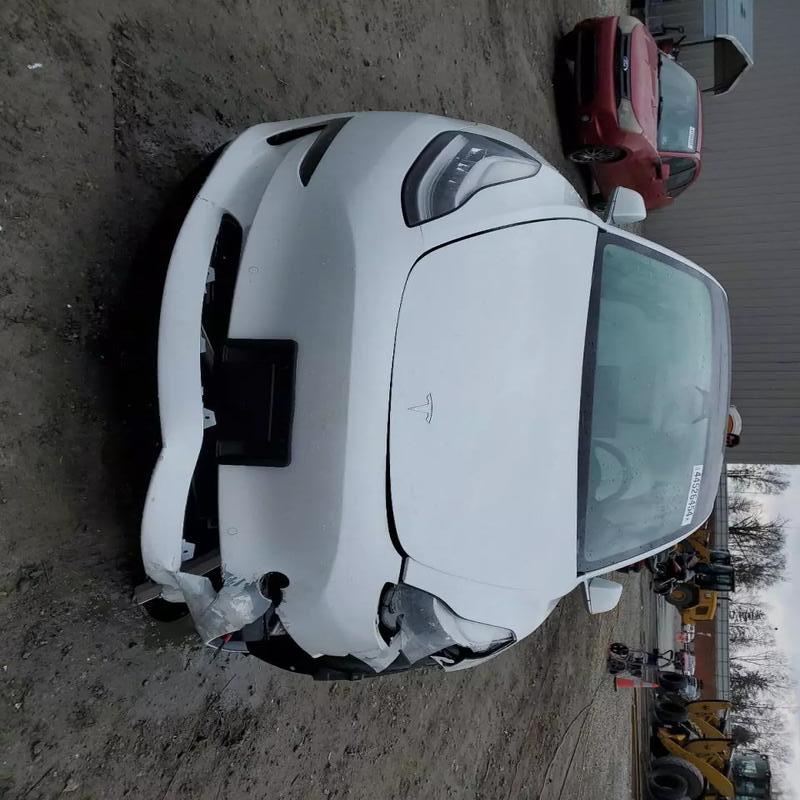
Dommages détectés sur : pare-choc avant, feu avant gauche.
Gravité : majeur